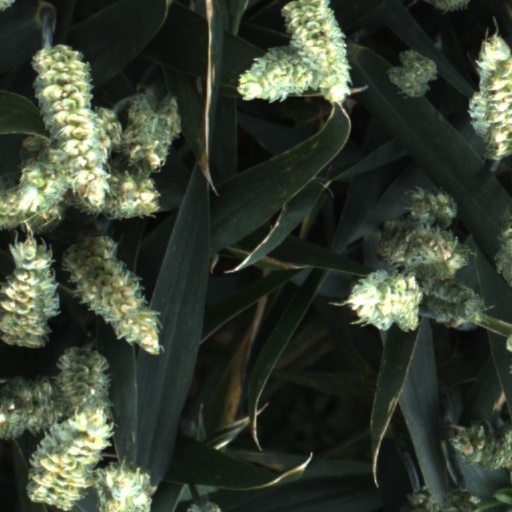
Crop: wheat